Leverian collection

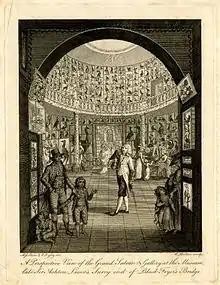
Leverian Museum collection in the Rotunda. Engraving by William Skelton after Charles Reuben Ryley

Lever acquired a lease of Leicester House in 1774, converting the principal rooms on the first floor into a single large gallery running the length of the house, and opened his museum in February 1775, with around 25,000 exhibits (a small fraction of his collection) valued at over £40,000. The display included many natural and ethnographic items gathered by Captain James Cook on his voyages. The museum took its name from its supposedly universal coverage of natural history, and was essentially a huge cabinet of curiosities.